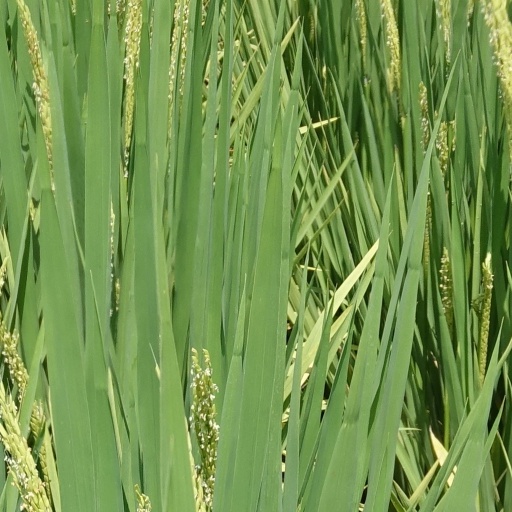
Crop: rice